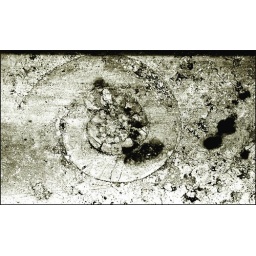
snail in a stone step in an office building in Frankfurt, Germany. Taken with Canon 5D and 100/2.8 macro. Duotoned in PS.